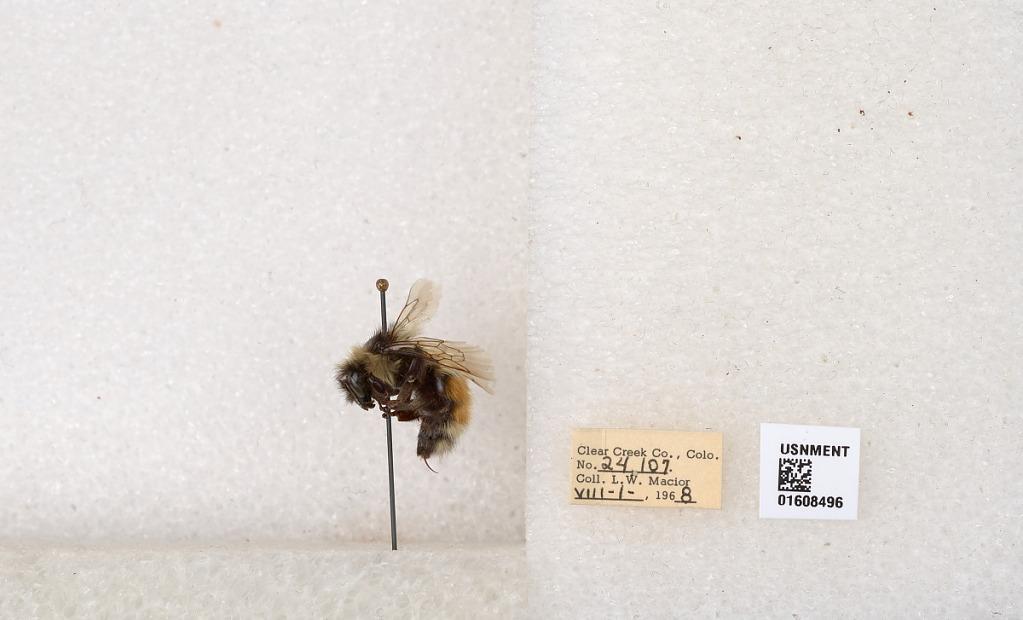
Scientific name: Bombus (Pyrobombus) sylvicola Kirby
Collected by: L. Macior
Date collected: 1968-8-1
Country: United States
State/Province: Colorado
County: Clear Creek
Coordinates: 39.6891, -105.644